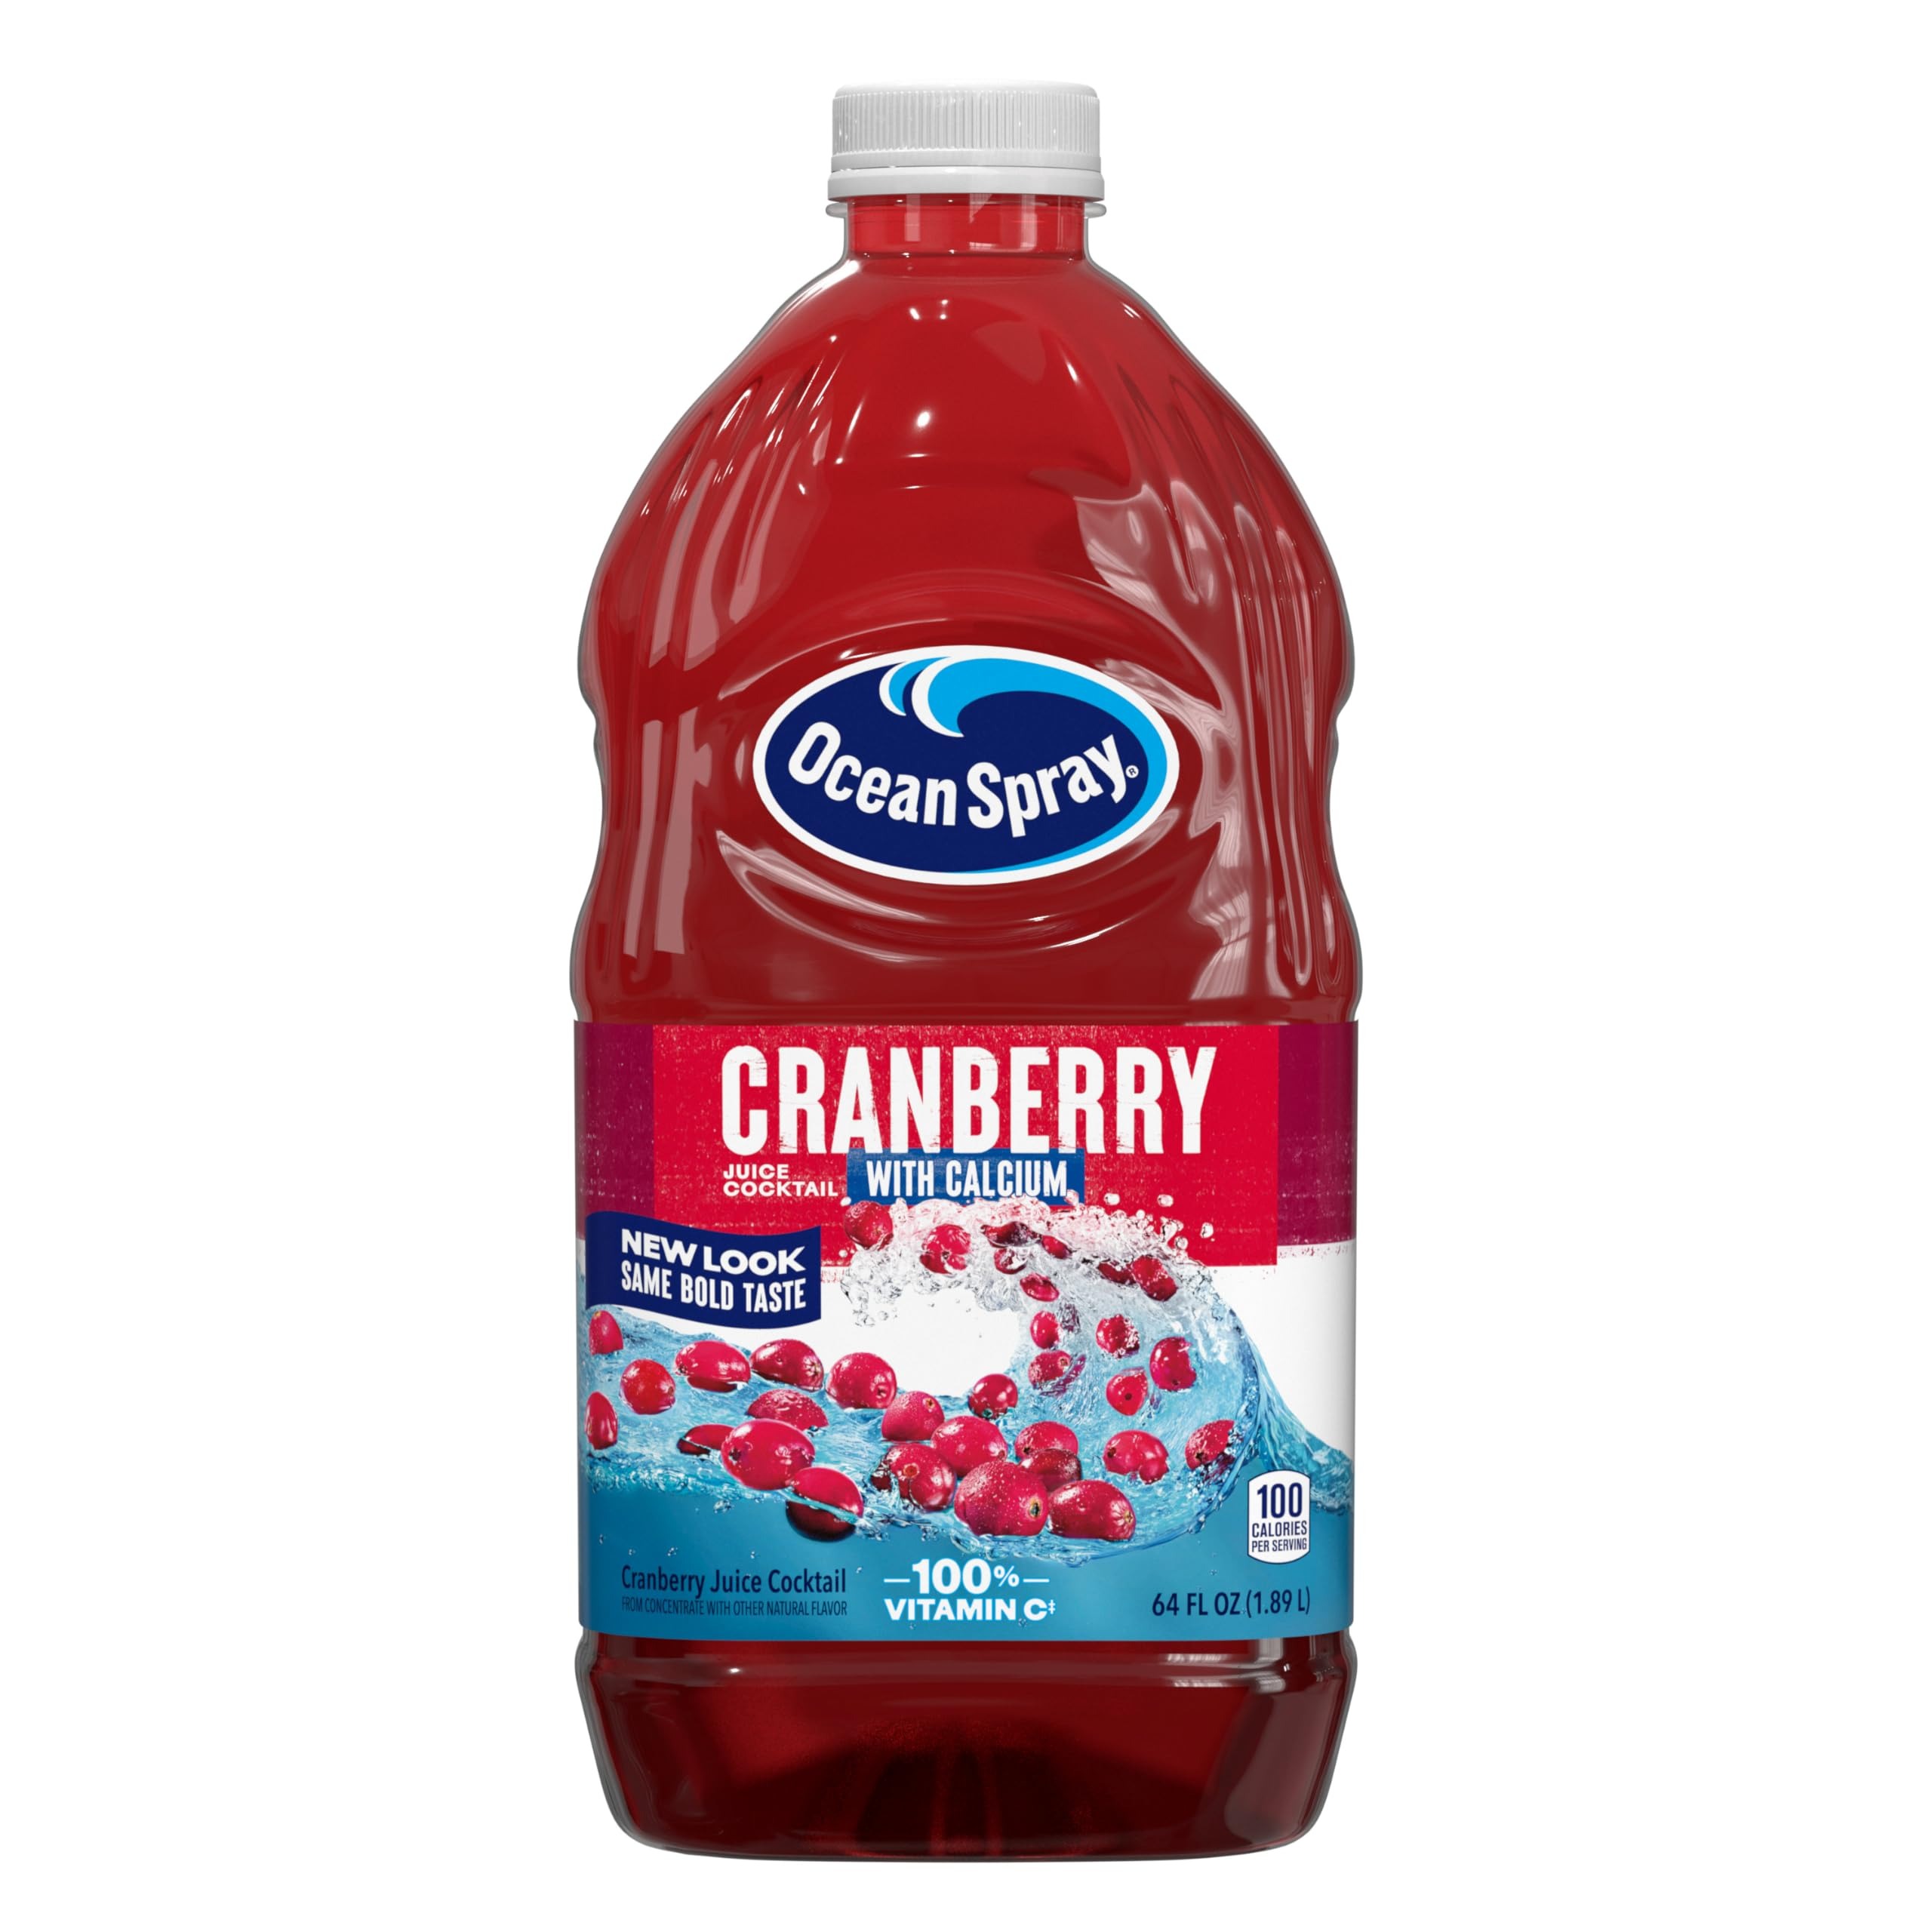
Item Name: Ocean Spray Cranberry with Calcium Juice Cocktail
Value: 64.0
Unit: Ounce

Price: 3.49